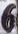
Number: 6